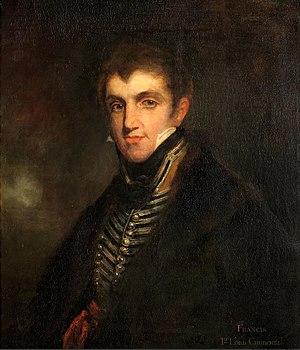
Francis Almeric Spencer, 1ᵉʳ baron Churchill, DCL FRS était un pair britannique et un homme politique whig de la Famille Spencer.